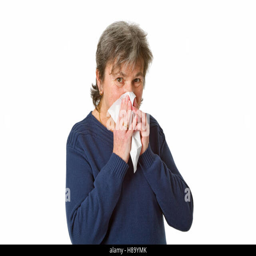
senior woman blowing her nose with a handkerchief - isolated on white background